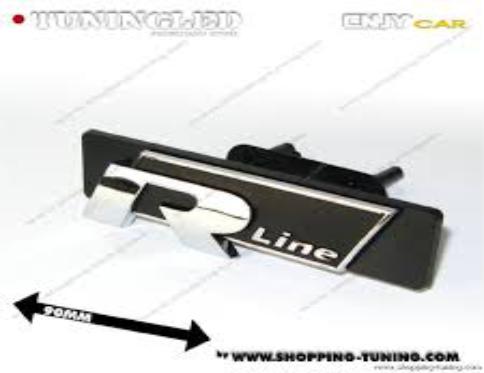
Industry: Transportation